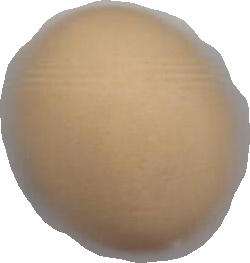
Variety: Dega